Stairs

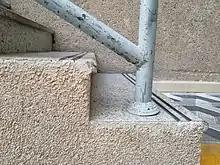
Steps with two anti-slip rubber strips and small nosings

Each step is composed of a tread and a riser. Some treads may include a nosing.